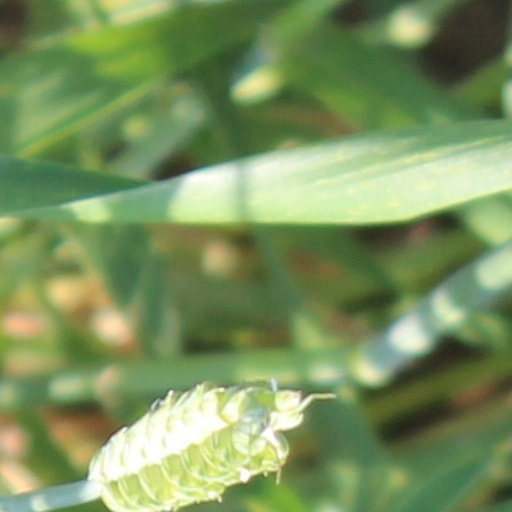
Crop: wheat